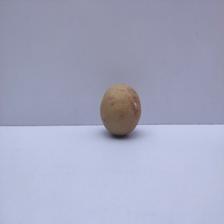
Size: Small